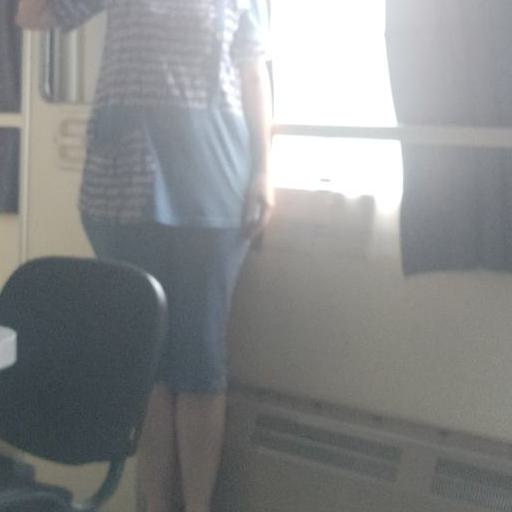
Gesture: no_gesture